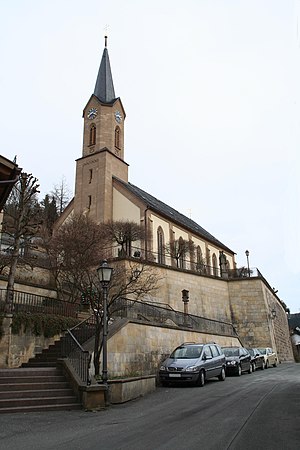
Wallenfels
Den katolske kirke St. Thomas
Wallenfels er en by i Landkreis Kronach i Regierungsbezirk Oberfranken i den tyske delstat Bayern.